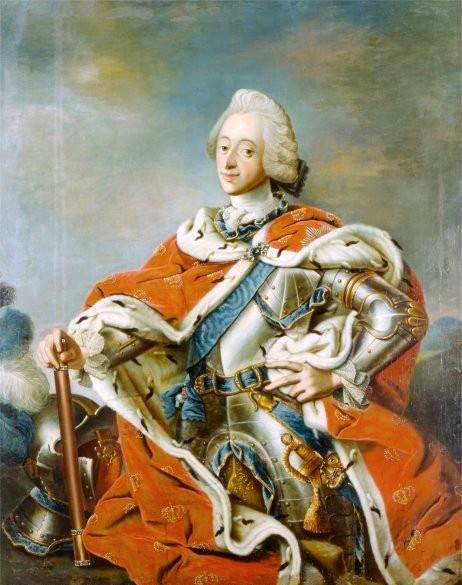
หลุยส์แห่งบริเตนใหญ่

หลุยส์แห่งบริเตนใหญ่ สมเด็จพระราชินีแห่งเดนมาร์กและนอร์เวย์ (7 ธันวาคม พ.ศ. 2267 — 19 ธันวาคม พ.ศ. 2294) พระนางเป็นพระราชธิดาองค์สุดท้องในพระเจ้าจอร์จที่ 2 แห่งบริเตนใหญ่กับคาโรลีเนอแห่งบรันเดินบวร์ค-อันส์บัค|สมเด็จพระราชินีคาโรลีเนอแห่งบริเตนใหญ่ และทรงดำรงพระอิสริยยศรายพระนามคู่อภิเษกสมรสในพระมหากษัตริย์แห่งเดนมาร์ก|สมเด็จพระราชินีแห่งเดนมาร์กและนอร์เวย์ โดยทรงอภิเษกสมรสกับพระเจ้าเฟรเดอริกที่ 5 แห่งเดนมาร์ก พระนางเป็นพระมเหสีพระองค์แรกในพระเจ้าเฟรเดอริกที่ 5 จนกระทั่งพระนางสวรรคต พระนางทรงเป็นที่นิยมในหมู่ชาวเดนมาร์ก เนื่องจากทรงเป็นผู้อุปถัมภ์วงการศิลปะ การดนตรี การละครเดนมาร์กที่สำคัญพระองค์หนึ่ง และทรงพยายามนำพาเดนมาร์กสู่ความทันสมัย
==ช่วงต้นของพระชนม์ชีพ==
เจ้าหญิงหลุยส์แห่งบริเตนใหญ่ทรงประสูติในวันที่ 7 ธันวาคม พ.ศ. 2267 ณ พระตำหนักไลเชสเตอร์,ลอนดอน,ประเทศอังกฤษ เป็นพระราชธิดาพระองค์ที่ 5 และทรงเป็นบุตรองค์สุดท้องใน สมเด็จพระเจ้าจอร์จที่ 2 แห่งบริเตนใหญ่|เจ้าชายจอร์จแห่งเวลส์ ซึ่งเป็นพระราชโอรสในพระเจ้าจอร์จที่ 1 แห่งบริเตนใหญ่กับโซเฟีย โดโรเธียแห่งเซลล์ และพระมเหสีของพระองค์คือ คาร์โรไลน์แห่งอันสบาค สมเด็จพระราชินีแห่งสหราชอาณาจักร|มาร์เกรฟวีนคาร์โรไลน์แห่งอันสบาค ซึ่งเป็นพระราชธิดาใน จอร์จ เฟรเดอริก มาร์เกรฟแห่งบรานเดนบวร์ก-อันสบาคกับเจ้าหญิงเอเลโอนอร์ เอ็ดมูเทแห่งแซ็กซ์-ไอเซนาช พระชายาองค์ที่สอง ซึ่งทำให้พระนางมีศักดิ์เป็นพระนัดดาในอีเล็กเตอร์แห่งฮาโนเวอร์ เจ้าหญิงทรงเข้ารับพิธีศีลจุ่มในวันที่ 22 ธันวาคม ปีเดียวกัน
==อภิเษกสมรสและสมเด็จพระราชินี==
ไฟล์:Portrait King Frederik V by Pilo.jpg|thumb|left|พระเจ้าเฟรเดอริกที่ 5 แห่งเดนมาร์ก พระสวามี
เจ้าหญิงหลุยส์ทรงอภิเษกสมรสกับพระเจ้าเฟรเดอริกที่ 5 แห่งเดนมาร์ก|เจ้าชายเฟรเดอริกแห่งเดนมาร์กและนอร์เวย์ พระราชโอรสพระองค์เดียวในพระเจ้าคริสเตียนที่ 6 แห่งเดนมาร์ก กับโซฟี มัคดาเลเนอ ฟ็อน บรันเดินบวร์ค-คุล์มบัค|พระนางโซฟี พระราชพิธีถูกจัดขึ้นในวันที่ 11 ธันวาคม พ.ศ. 2286 ณ อัลโทนา, ฮ็อลชไตน์ เจ้าหญิงหลุยส์จึงได้รับพระอิศริยยศ "เจ้าหญิงแห่งเดนมาร์กและนอร์เวย์" ทั้ง 2 พระองค์มีพระราชโอรสและพระธิดาทั้งหมด 5 พระองค์ มีเพียงพระองค์เดียวที่สิ้นพระชนม์เมื่อทรงพระเยาว์คือ เจ้าชายคริสเตียนแห่งเดนมาร์ก การอภิเษกสมรสครั้งนี้เป็นไปได้ด้วยดี เจ้าหญิงหลุยส์ทรงทำเป็นไม่รู้ไม่เห็นในเรื่องที่พระสวามีทรงนอกพระทัย ซึ่งทำให้พระสวามีทรงพอพระทัยและทรงใส่พระทัยในเจ้าหญิงยิ่งขึ้น
ในวันที่ 6 สิงหาคม พ.ศ. 2289 พระเจ้าคริสเตียนที่ 6 แห่งเดนมาร์กเสด็จสวรรคต พระสวามีทรงขึ้นครองราชย์เป็น พระเจ้าเฟรเดอริกที่ 5 แห่งเดนมาร์ก ทำให้พระนางทรงได้รับพระอิศริยยศ รายพระนามคู่อภิเษกสมรสในพระมหากษัตริย์แห่งเดนมาร์ก|สมเด็จพระราชินีแห่งเดนมาร์กและนอร์เวย์ นับเป็นสมเด็จพระราชินีแห่งเดนมาร์กพระองค์แรกในราชวงศ์โอลเดนบวร์กที่เป็นเจ้าหญิงแห่งอังกฤษ
พระราชินีหลุยส์ทรงเป็นที่นิยมชมชอบในหมู่ชาวเดนมาร์ก และพระนางอาจมีส่วนทำให้พระเจ้าเฟรเดอริกที่ 5 ทรงเป็นที่นิยมชมชอบไปด้วย พระนางทรงสนพระทัยในดนตรี การเต้นรำและการละคร พระนางทำให้ราชสำนักมีสีสันมากยิ่งขึ้นซึ่งในตอนนั้นราชสำนักเดนมาร์กเคร่งครัดในศาสนามากโดยโซฟี มัคดาเลเนอ ฟ็อน บรันเดินบวร์ค-คุล์มบัค|สมเด็จพระพันปีหลวงโซฟี มัคดาเลเนอ พระสัสสุของพระนางทรงเป็นผู้ยึดมั่นในศาสนา ในปีพ.ศ. 2290 พระนางทรงริเริ่มนำโอเปร่าแนวอิตาเลียนซึ่งกำกับโดยปีเอโตร มินกอตตี มาแสดงในโรงละครของราชสำนัก และในพ.ศ. 2291 คณะละครดู ลอนเดล ทูร์เปของฝรั่งเศสได้รับเชิญมาแสดงที่เดนมาร์ก พระราชินีหลุยส์ทรงพอพระทัยในภาษาเดนมาร์กมากกว่าภาษาเยอรมันและทรงสนับสนุนให้ใช้ในราชสำนักแทนภาษาเยอรมันเดิม พระนางมักตรัสภาษาเดนมาร์กกับพระโอรสและพระธิดาเป็นประจำ ผู้คนในราชสำนักมักกล่าวชมพระนางว่า พระนางทรงเป็นผู้มีการศึกษาที่ดีและมีอัธยาศัยที่ดี แม้ว่าการสนทนาของพระนางจะไม่ไพเราะแต่ก็ทรงเป็นสมเด็จพระราชินีที่ดี
==สวรรคต==
ไฟล์:Louise of Great Britain, Queen of Denmark and Norway.jpg|thumb|200px|left|สมเดจพระราชินีหลุยส์แห่งเดนมาร์กกับมงกุฎสมเด็จพระราชินี
สมเด็จพระราชินีหลุยส์สวรรคตในวันที่ 19 ธันวาคม พ.ศ. 2294 ณ พระราชวังคริสเตียนเบอร์ก โคเปนเฮเกน ประเทศเดนมาร์ก ด้วยภาวะแทรกซ้อนในการมีพระประสูติกาลก่อนกำหนดและพระบุตรในพระครรภ์ก็สิ้นพระชนม์ด้วยเช่นกัน สิริพระชนมายุเพียง 27 พรรษา รวมระยะเวลาดำรงเป็นสมเด็จพระราชินี 14 ปี พระบรมศพถูกฝังที่อาสนวิหารรอสกิลด์ พระเจ้าเฟรเดอริกที่ 5 เสียพระทัยมากในการสิ้นพระชนม์ของพระมเหสี พระองค์ทรงปฏิเสธที่จะสมรสใหม่ แต่ก็ต้องอภิเษกสมรสครั้งที่ 2 กับ ดัสเชสยูลีอาเนอ มารีอา แห่งเบราน์ชไวค์-ว็อลเฟินบึทเทิล ด้วยเหตุผลทางการเมือง ต่อมาเมื่อพระเจ้าเฟรเดอริกที่ 5 เสด็จสวรรคต พระบรมศพได้ถูกฝังเคียงข้างพระราชินีหลุยส์
==พระอิสริยยศ==
|พระนาม = สมเด็จพระราชินีหลุยส์
|ตราพระยศ = Armoiries de la reine Louise de Grande-Bretagne.svg
|ตราประจำพระองค์ = Royal Monogram of Queen Louise (Frederik V) of Denmark.svg
|การเรียกขาน = Hendes Majestæt '
|การแทนตน = "ข้าพระพุทธเจ้า"
|การขานรับ = Deres Majestæt '
|ลำดับโปเจียม =
* 7 ธันวาคม พ.ศ. 2267 - 11 มิถุนายน พ.ศ. 2270 : เจ้าหญิงลูอีสแห่งเวลส์
* 11 มิถุนายน พ.ศ. 2270 - 11 ธันวาคม พ.ศ. 2286 : เจ้าหญิงลูอีสแห่งบริเตนใหญ่
* 11 ธันวาคม พ.ศ. 2286 - 6 สิงหาคม พ.ศ. 2289 : เจ้าหญิงพระชายาในเจ้าชายเฟรเดอริกแห่งเดนมาร์กและนอร์เวย์
* 6 สิงหาคม พ.ศ. 2289 - 19 ธันวาคม พ.ศ. 2294 : สมเด็จพระราชินีแห่งเดนมาร์ก
==พระโอรส-ธิดา==
==พระราชตระกูล==
==อ้างอิง==
* Henry Churchyard "Royal Genealogies, Part 10"
* Sam Sloan "Big Combined Family Trees (pafg752)"
* (Danish)
* (Danish)
หมวดหมู่:ชาวเดนมาร์กเชื้อสายอังกฤษ
หมวดหมู่:ราชินีแห่งเดนมาร์ก
หมวดหมู่:มกุฎราชกุมารีแห่งเดนมาร์ก
หมวดหมู่:มกุฎราชกุมารีแห่งนอร์เวย์
หมวดหมู่:บุคคลจากเวสต์มินสเตอร์
หมวดหมู่:เสียชีวิตจากการคลอดบุตร
หมวดหมู่:พระราชธิดาในพระมหากษัตริย์
หมวดหมู่:พระราชบุตรในพระเจ้าจอร์จที่ 2 แห่งบริเตนใหญ่